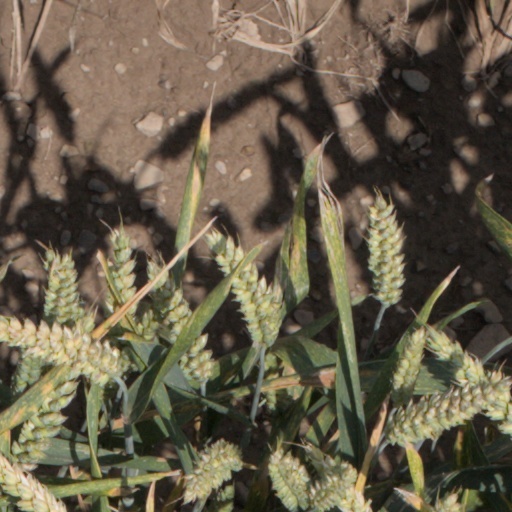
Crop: wheat